The Flower of Gloster

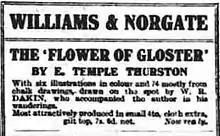
Advert for original edition

Setting down his own experiences thirty years later in his book "Narrow Boat", historian L.T.C. Rolt referred to "The Flower of Gloster" with delight, saying that it held pride of place in his own tiny collection of canal literature, the only professional account to have appeared in the previous fifty years.